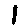
Label: 1